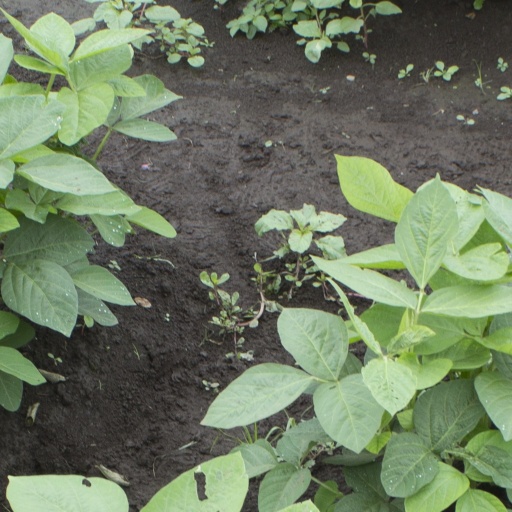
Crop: soybean